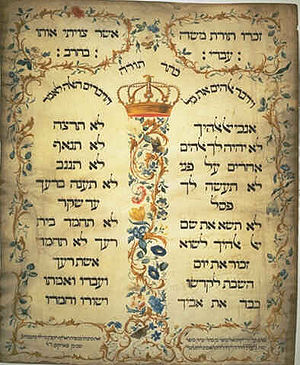
De 10 bud
Pergament over de ti bud opbevaret i Den portugisiske synagoge i Amsterdam.[1]
"De ti bud, eller Dekalogen, er en liste over religiøse og moralske imperativer, som spiller en vigtig rolle i jødedommen og kristendommen. I bibel-hebraisk oversættes de som ""de ti udtalelser"". Navnet ""Dekalogen"" kommer fra det græske ord δεκάλογος eller ""dekalogos"" som findes i den græske oversættelse i 2 Mos 34,28 og 5 Mos 10,4.